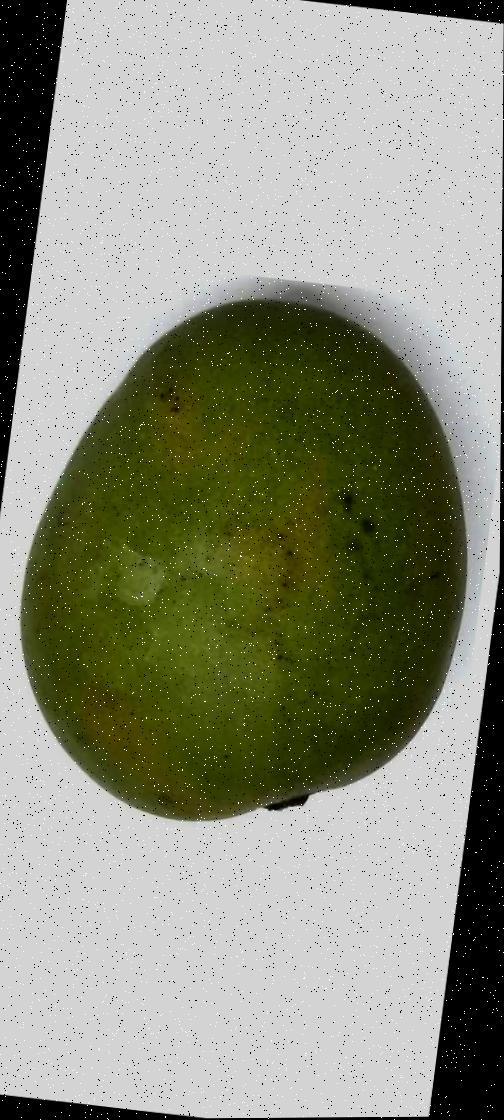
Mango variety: Himsagor